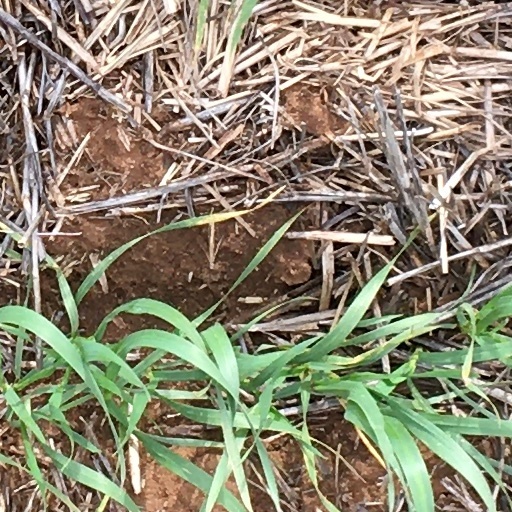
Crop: wheat